Long-slit spectroscopy

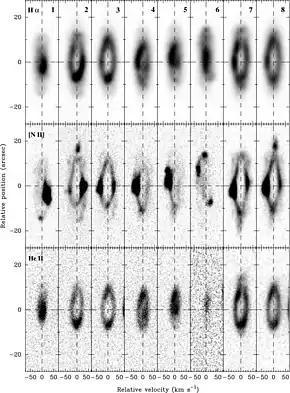
Typical velocity profiles of several nebulae observed using long-slit spectroscopy.

This technique can be used to observe the rotation curve of a galaxy, as those stars moving towards the observer are blue-shifted, while stars moving away are red-shifted.